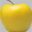
Label: apple